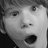
Emotion: surprise